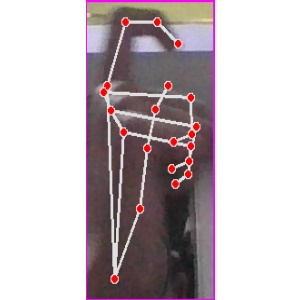
अक्षर: ट